Cross-linked polyethylene

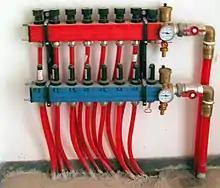
Radiant heating system manifold using PEX tubing

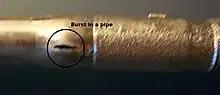
This copper exterior valve has burst from freezing; several reports suggest that PEX takes longer to burst under freezing conditions.

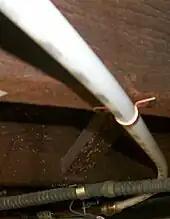
PEX's flexibility allows for fewer connections, better water flow, and faster, simpler, and less expensive installation than comparable materials.

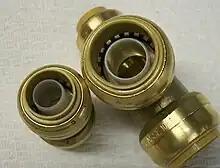
A PEX push fitting allows an installer to join copper and PEX pipes by simply pushing them together for a watertight fit.

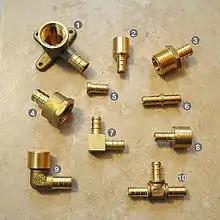
Brass crimp fittings, another popular type of fittings primarily used for connection PEX to PEX, PEX to Threaded pipes. 1.Drop Ear Elbows connect PEX and threaded pipe at a 90-degree 2.PEX to Copper Solder Adapter 3.PEX to Copper Threaded Adapter 4.PEX to Female Threaded Adapter 5.PEX Plug - terminate end of pipe 6.PEX to PEX Coupling 7.PEX to PEX 90-degree Elbow 8.PEX to Copper Adapter 9.PEX to Copper 90-degree Elbow 10. PEX x PEX x PEX 3-way PEX Tee.

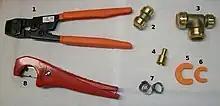
Tools and fittings used in a plumbing installation with PEX piping. (1) crimping tool to squeeze a metal band to join a pipe and a fitting (2) compression coupling joining two 1/2 inch pipes (copper or PEX) (3) "T-joint" to connect 3/4", 3/4", and 1/2" pipes (4) Copper-to-PEX 1/2" connection (requires soldering) (5 and 6) tools to undo PEX connections (7) crimp rings to squeeze metal band to connect PEX to a fixture (8) PEX tube cutter.

PEX tubing is widely used to replace copper in plumbing applications. One estimate from 2006 was that residential use of PEX for delivering drinking water to home faucets was increasing by 40% annually. In 2006, "The Philadelphia Inquirer" recommended that plumbing installers switch from copper pipes to PEX.